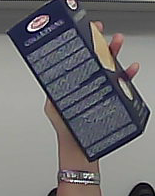
Product: barilla_lasagne